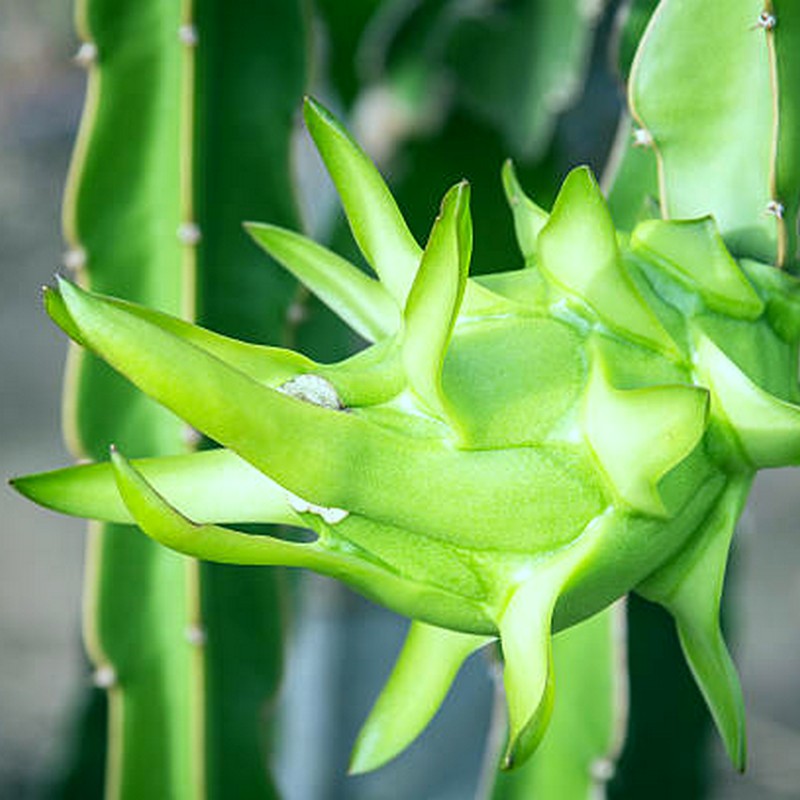
Label: Immature Dragon Fruit